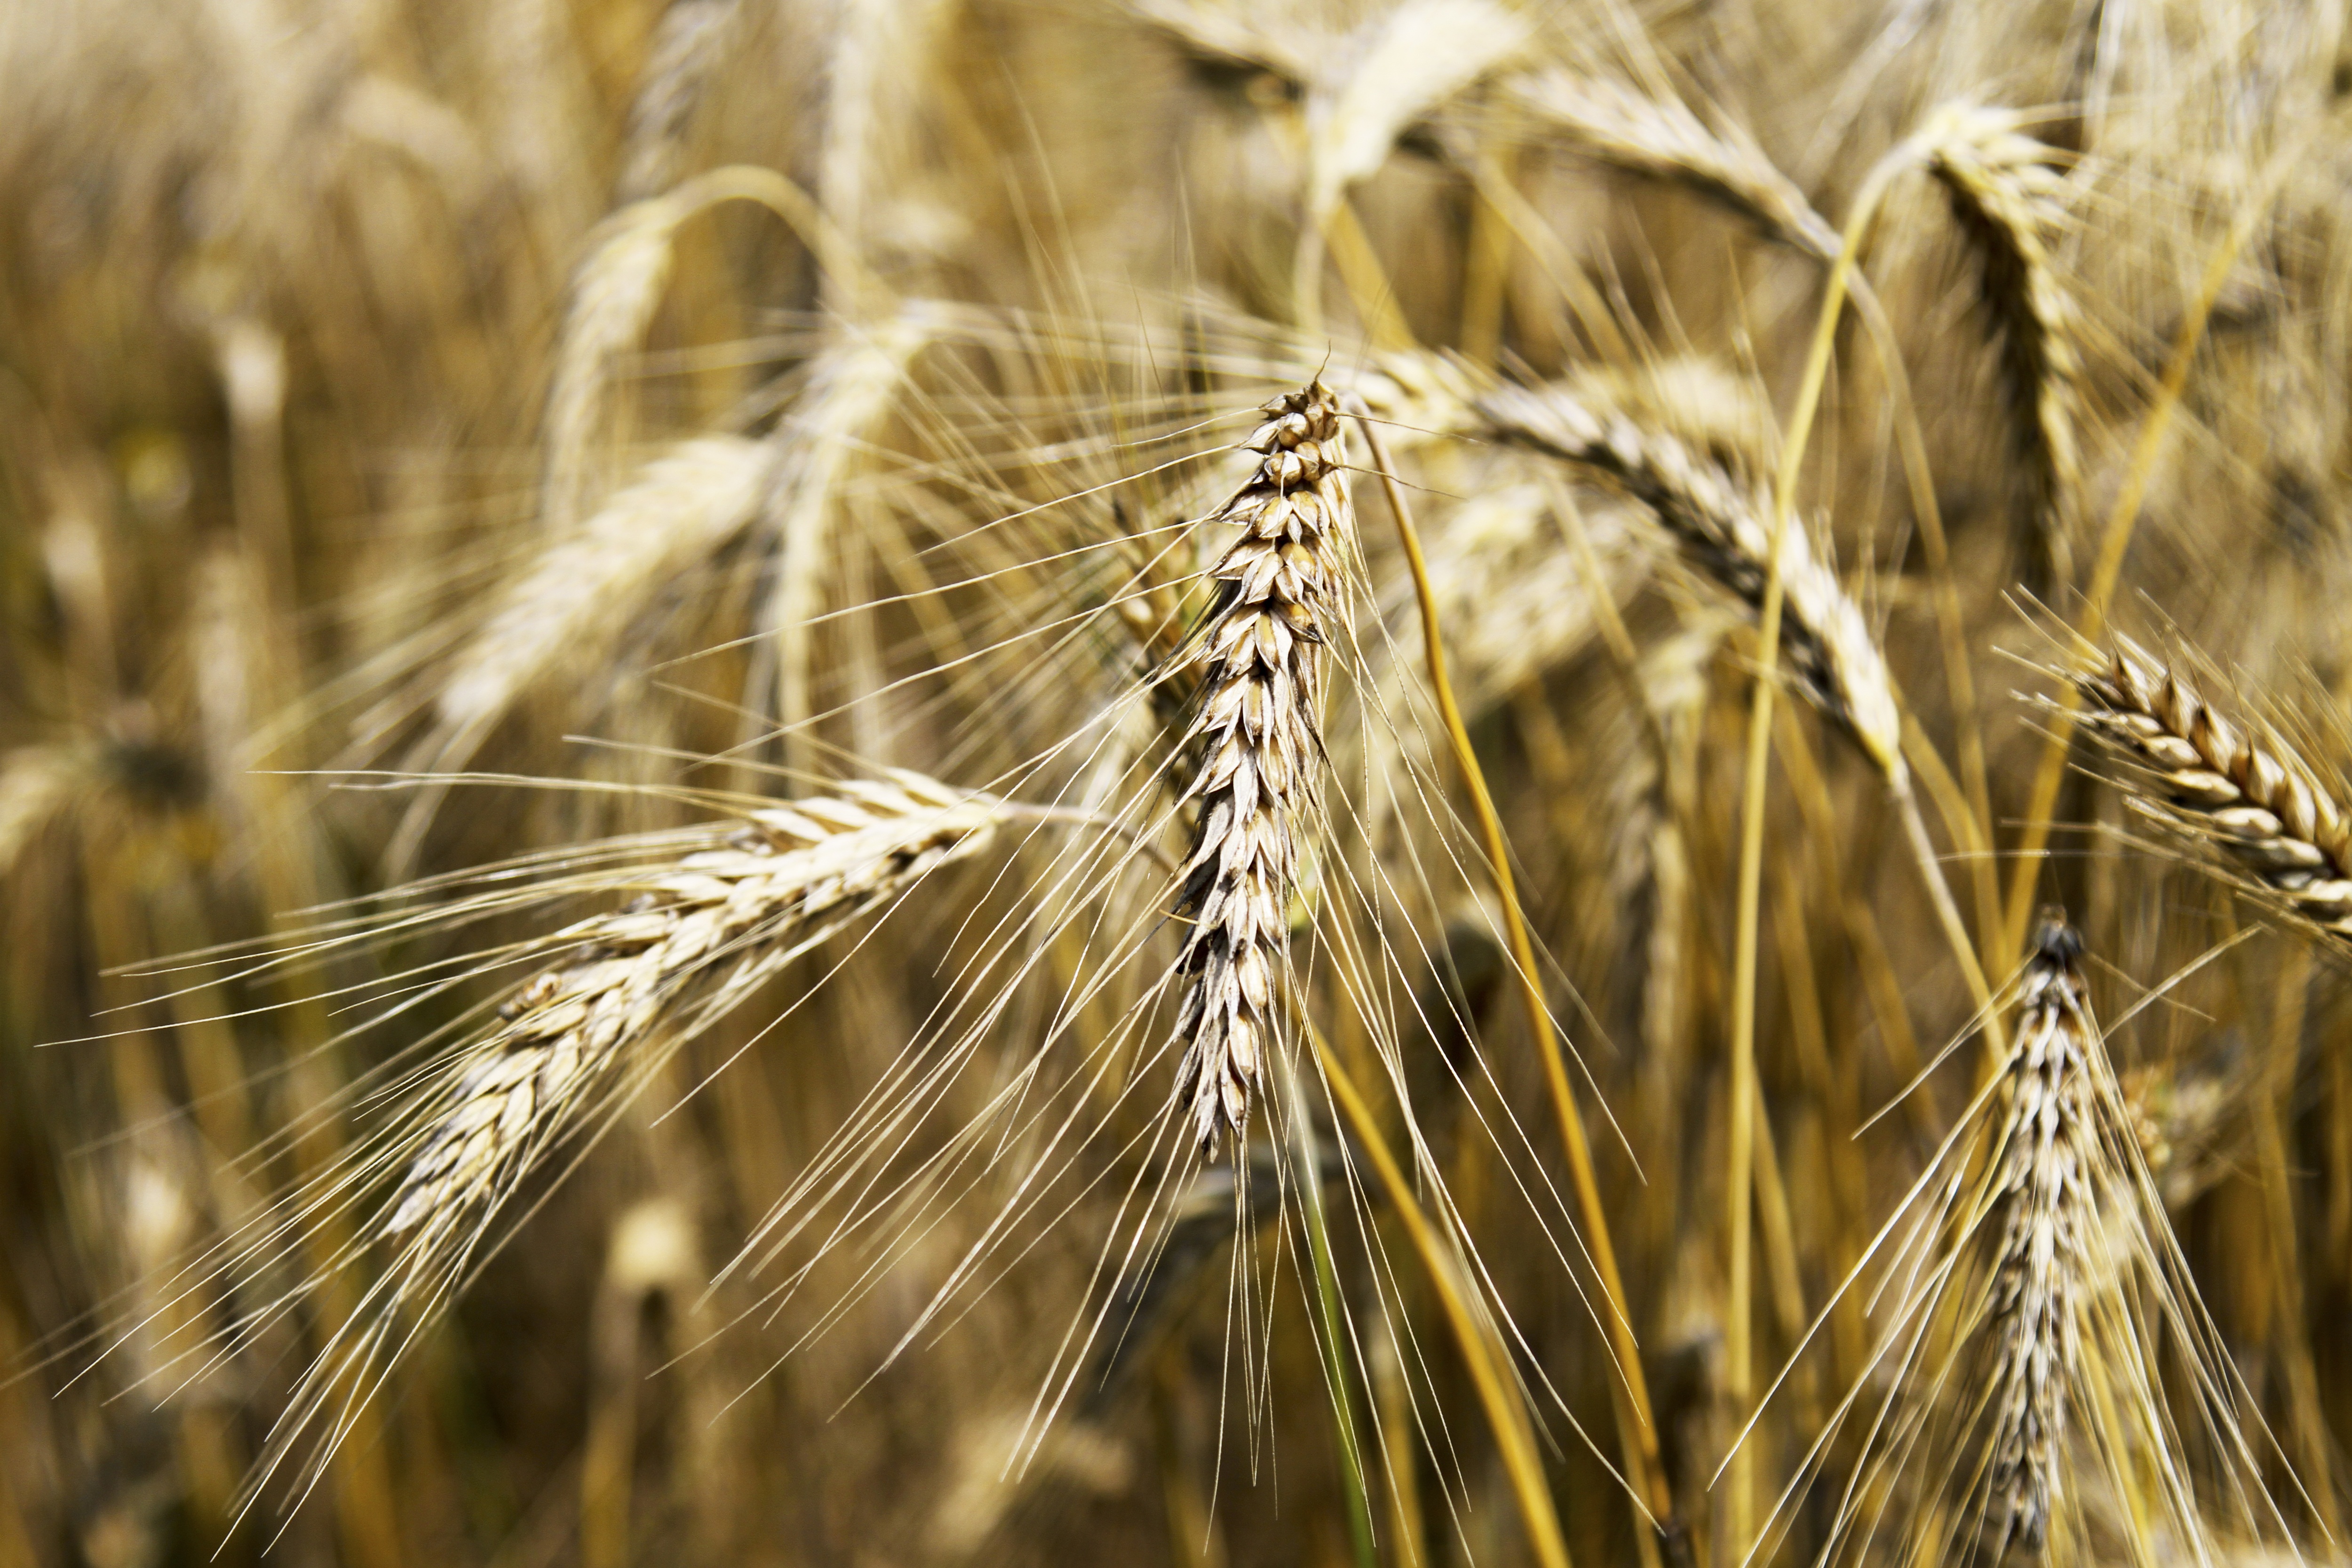
grass, plant, field, barley, wheat, food, agriculture, cereal, wheat field, close up, rye, cereals, flowering plant, commodity, emmer, hordeum, grass family, plant stem, land plant, food grain, einkorn wheat